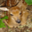
Label: deer